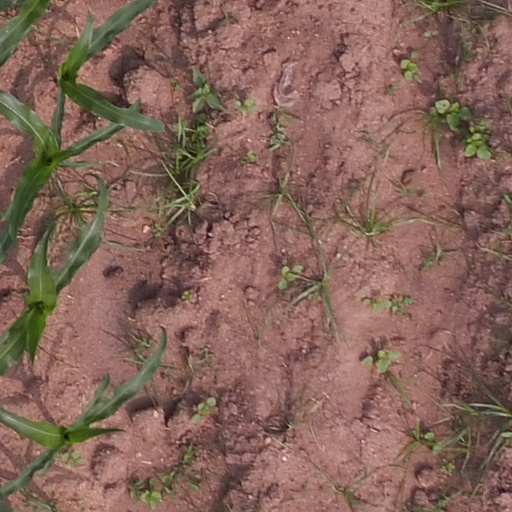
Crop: maize; corn